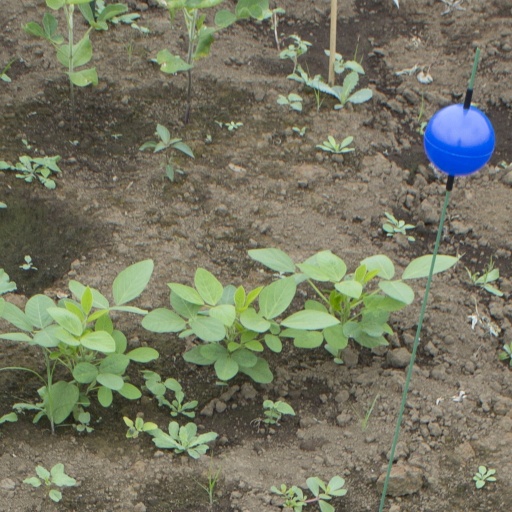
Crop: soybean